Repinotan

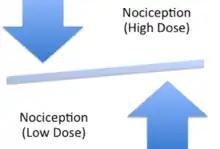
Repinotan Dose Relationship to Nociception

Repinotan has presently been found to be effective at stopping respiratory depression caused by morphine. In addition, it represses nociception at high doses, but enhances nociception at small doses (0.2 micrograms/kg). Repinotan may be applicable to Parkinson's, as it is able to reduce glutamate-induced excitotoxicity and thereby some cell death.